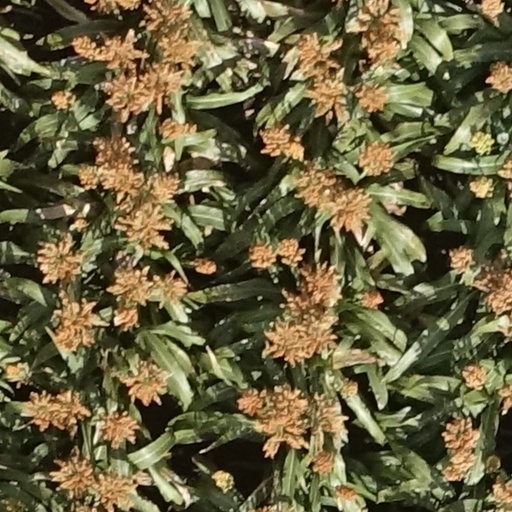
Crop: sorghum